RuPaul's Drag Race

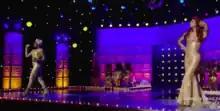
Season 11 and "All Stars" 6 contestants Ra'Jah O'Hara (left) and Scarlet Envy (right) competing in a Lip Sync for Your Life

Prospective "Drag Race" contestants submit video auditions to the show's production company, World of Wonder. RuPaul, the host and head judge, views each tape and selects the season's competitors. The chosen contestants compete against each other in various challenges in filmed episodes. Each episode typically concludes with one contestant being eliminated from the competition, but there is occasionally a double elimination, no elimination, contestant disqualification, contestant voluntarily quitting, or removal of a contestant on medical grounds. Each episode features a so-called "maxi challenge" that tests competitors' skills in a variety of areas of drag performance. Some episodes also feature a "mini challenge", the prize of which is often an advantage or benefit in the upcoming maxi challenge. Contestants then present themed looks in a runway walk. RuPaul and a panel of judges critique each contestant's performance, deliberate among themselves, and announce the week's winner and bottom two competitors. The bottom two queens compete in a "Lip Sync for Your Life"; the winner of the lip sync remains in the competition, and the loser is eliminated. Generally, the contestant that the judges feel has displayed the most "charisma, uniqueness, nerve and talent" (C.U.N.T.) is the one who advances. The season's winner is crowned in a special finale episode with the final contestants remaining. In early seasons, the finale was pre-recorded in the studio with no audience. More recently, it has taken the form of a lip sync tournament before a live audience. The whole season is typically filmed in four weeks. The season 12 finale was filmed remotely due to the COVID-19 pandemic.